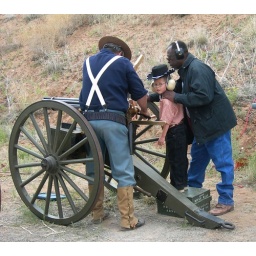
1874 Gatlin Gun - black powder and great kid in cowboy hat